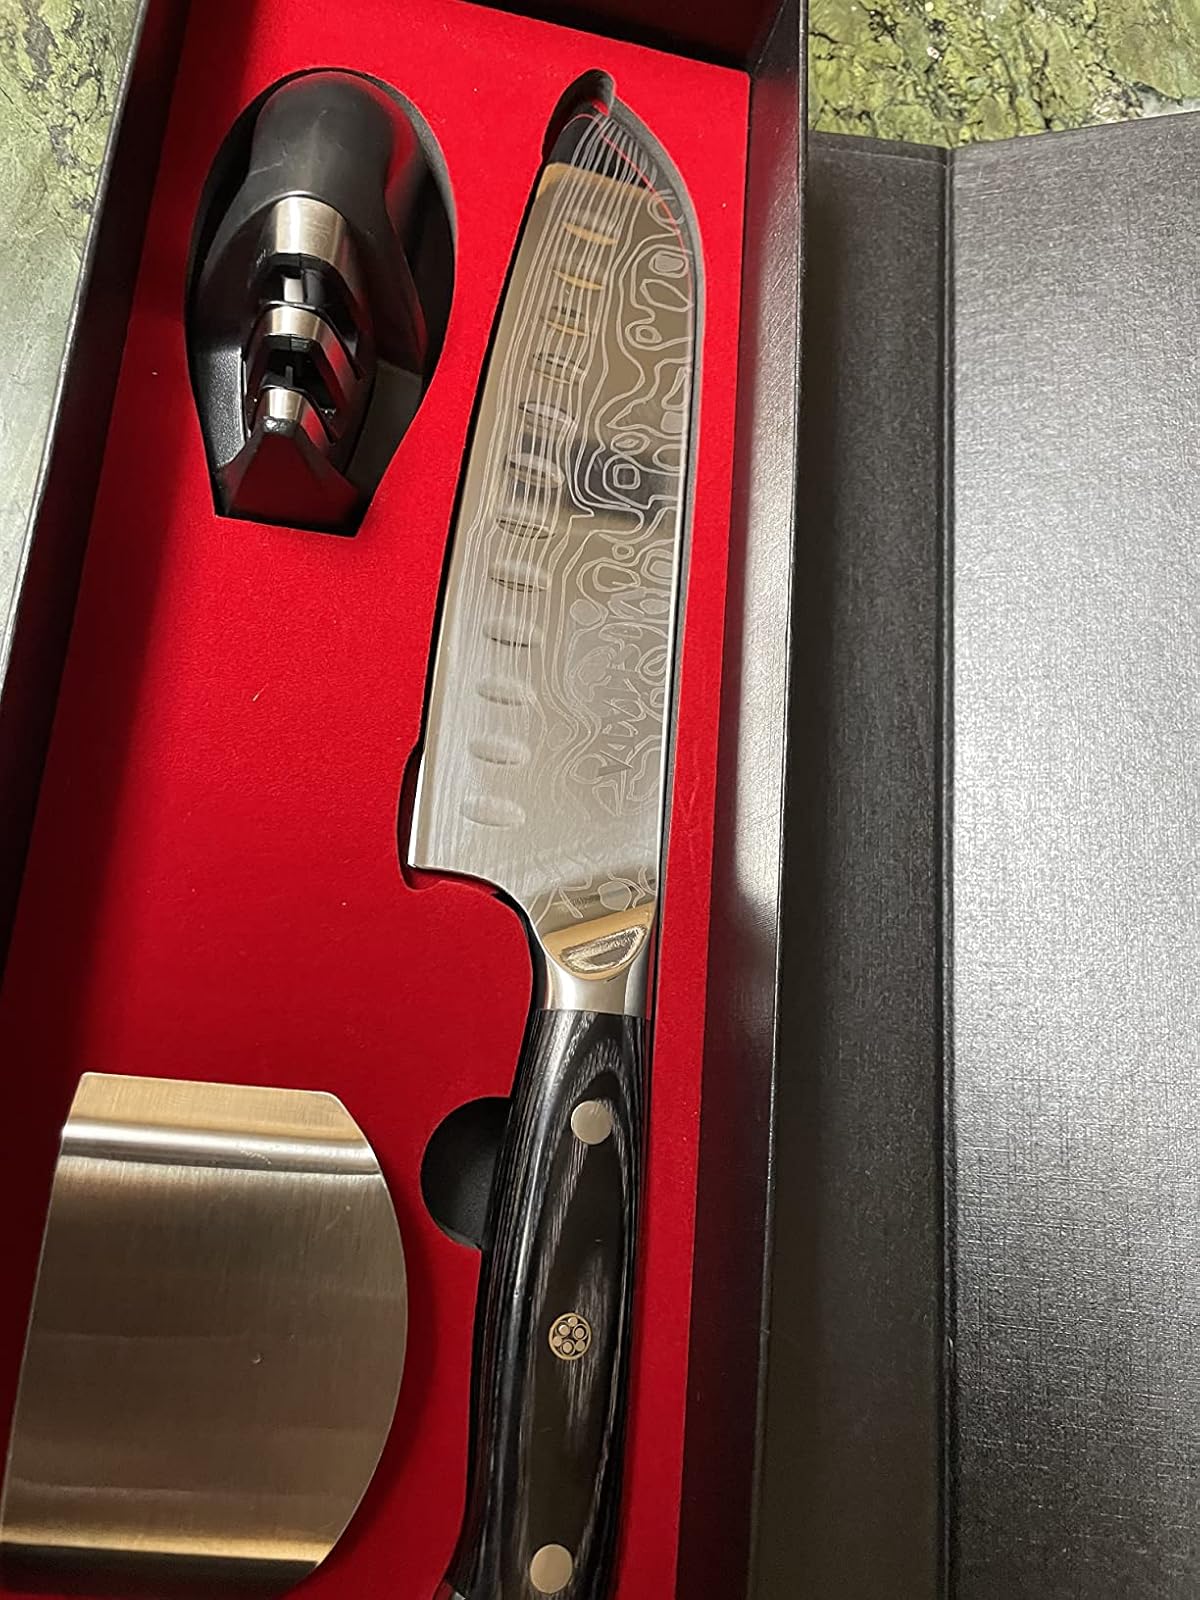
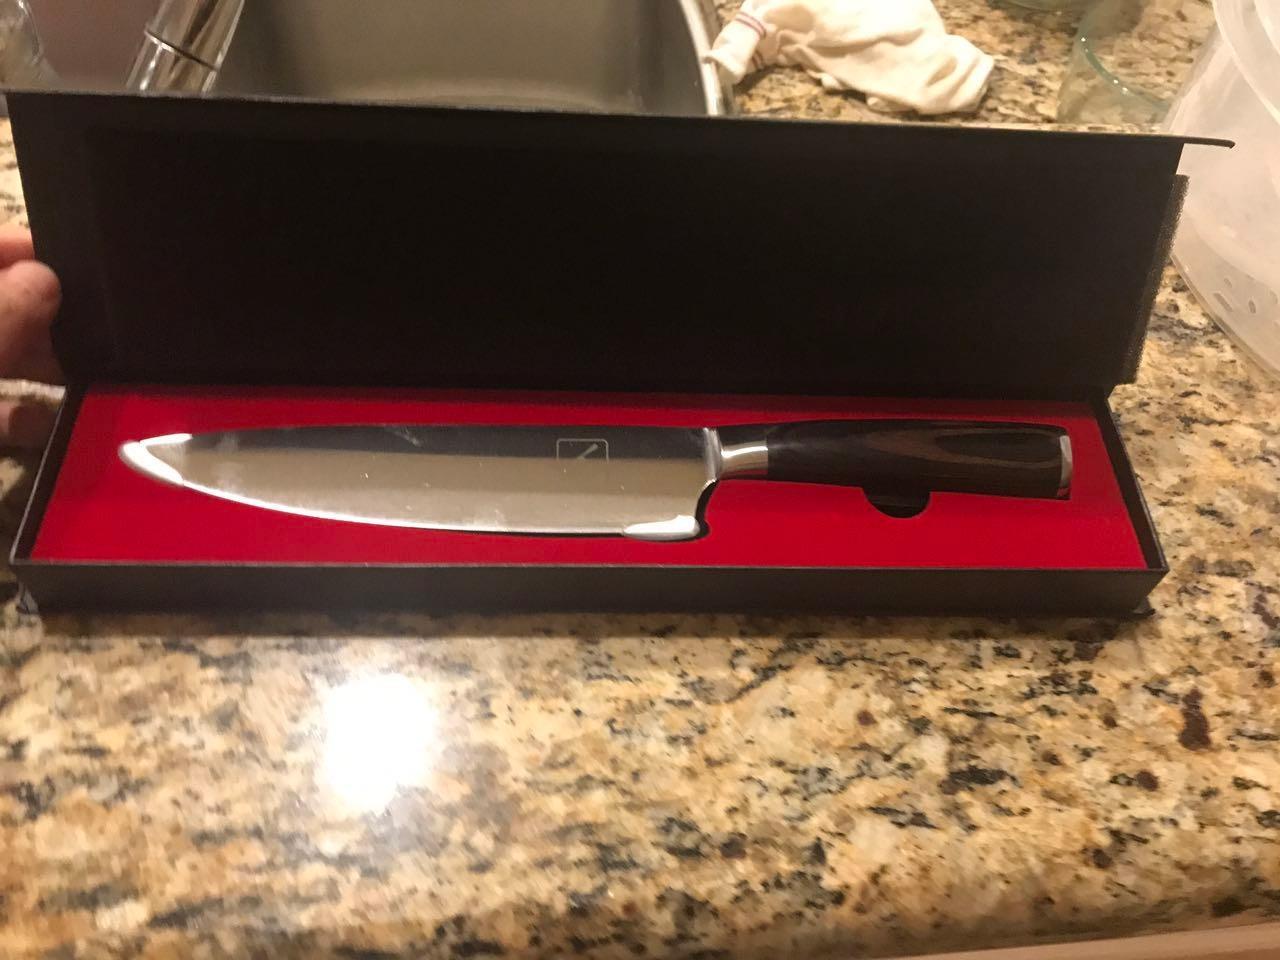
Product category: items_knife
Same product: no